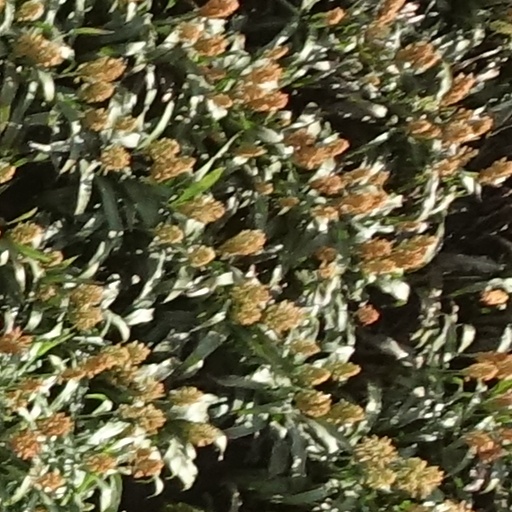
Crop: sorghum